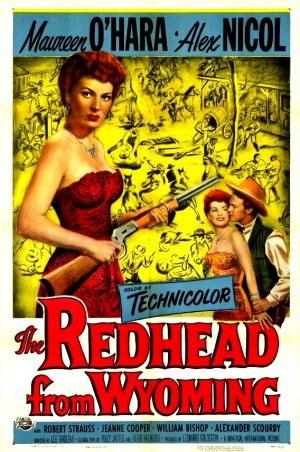
La Belle Rousse du Wyoming est un western américain de Lee Sholem sorti en 1953, avec Maureen O'Hara et Alex Nicol. On peut y voir également Jeanne Cooper.